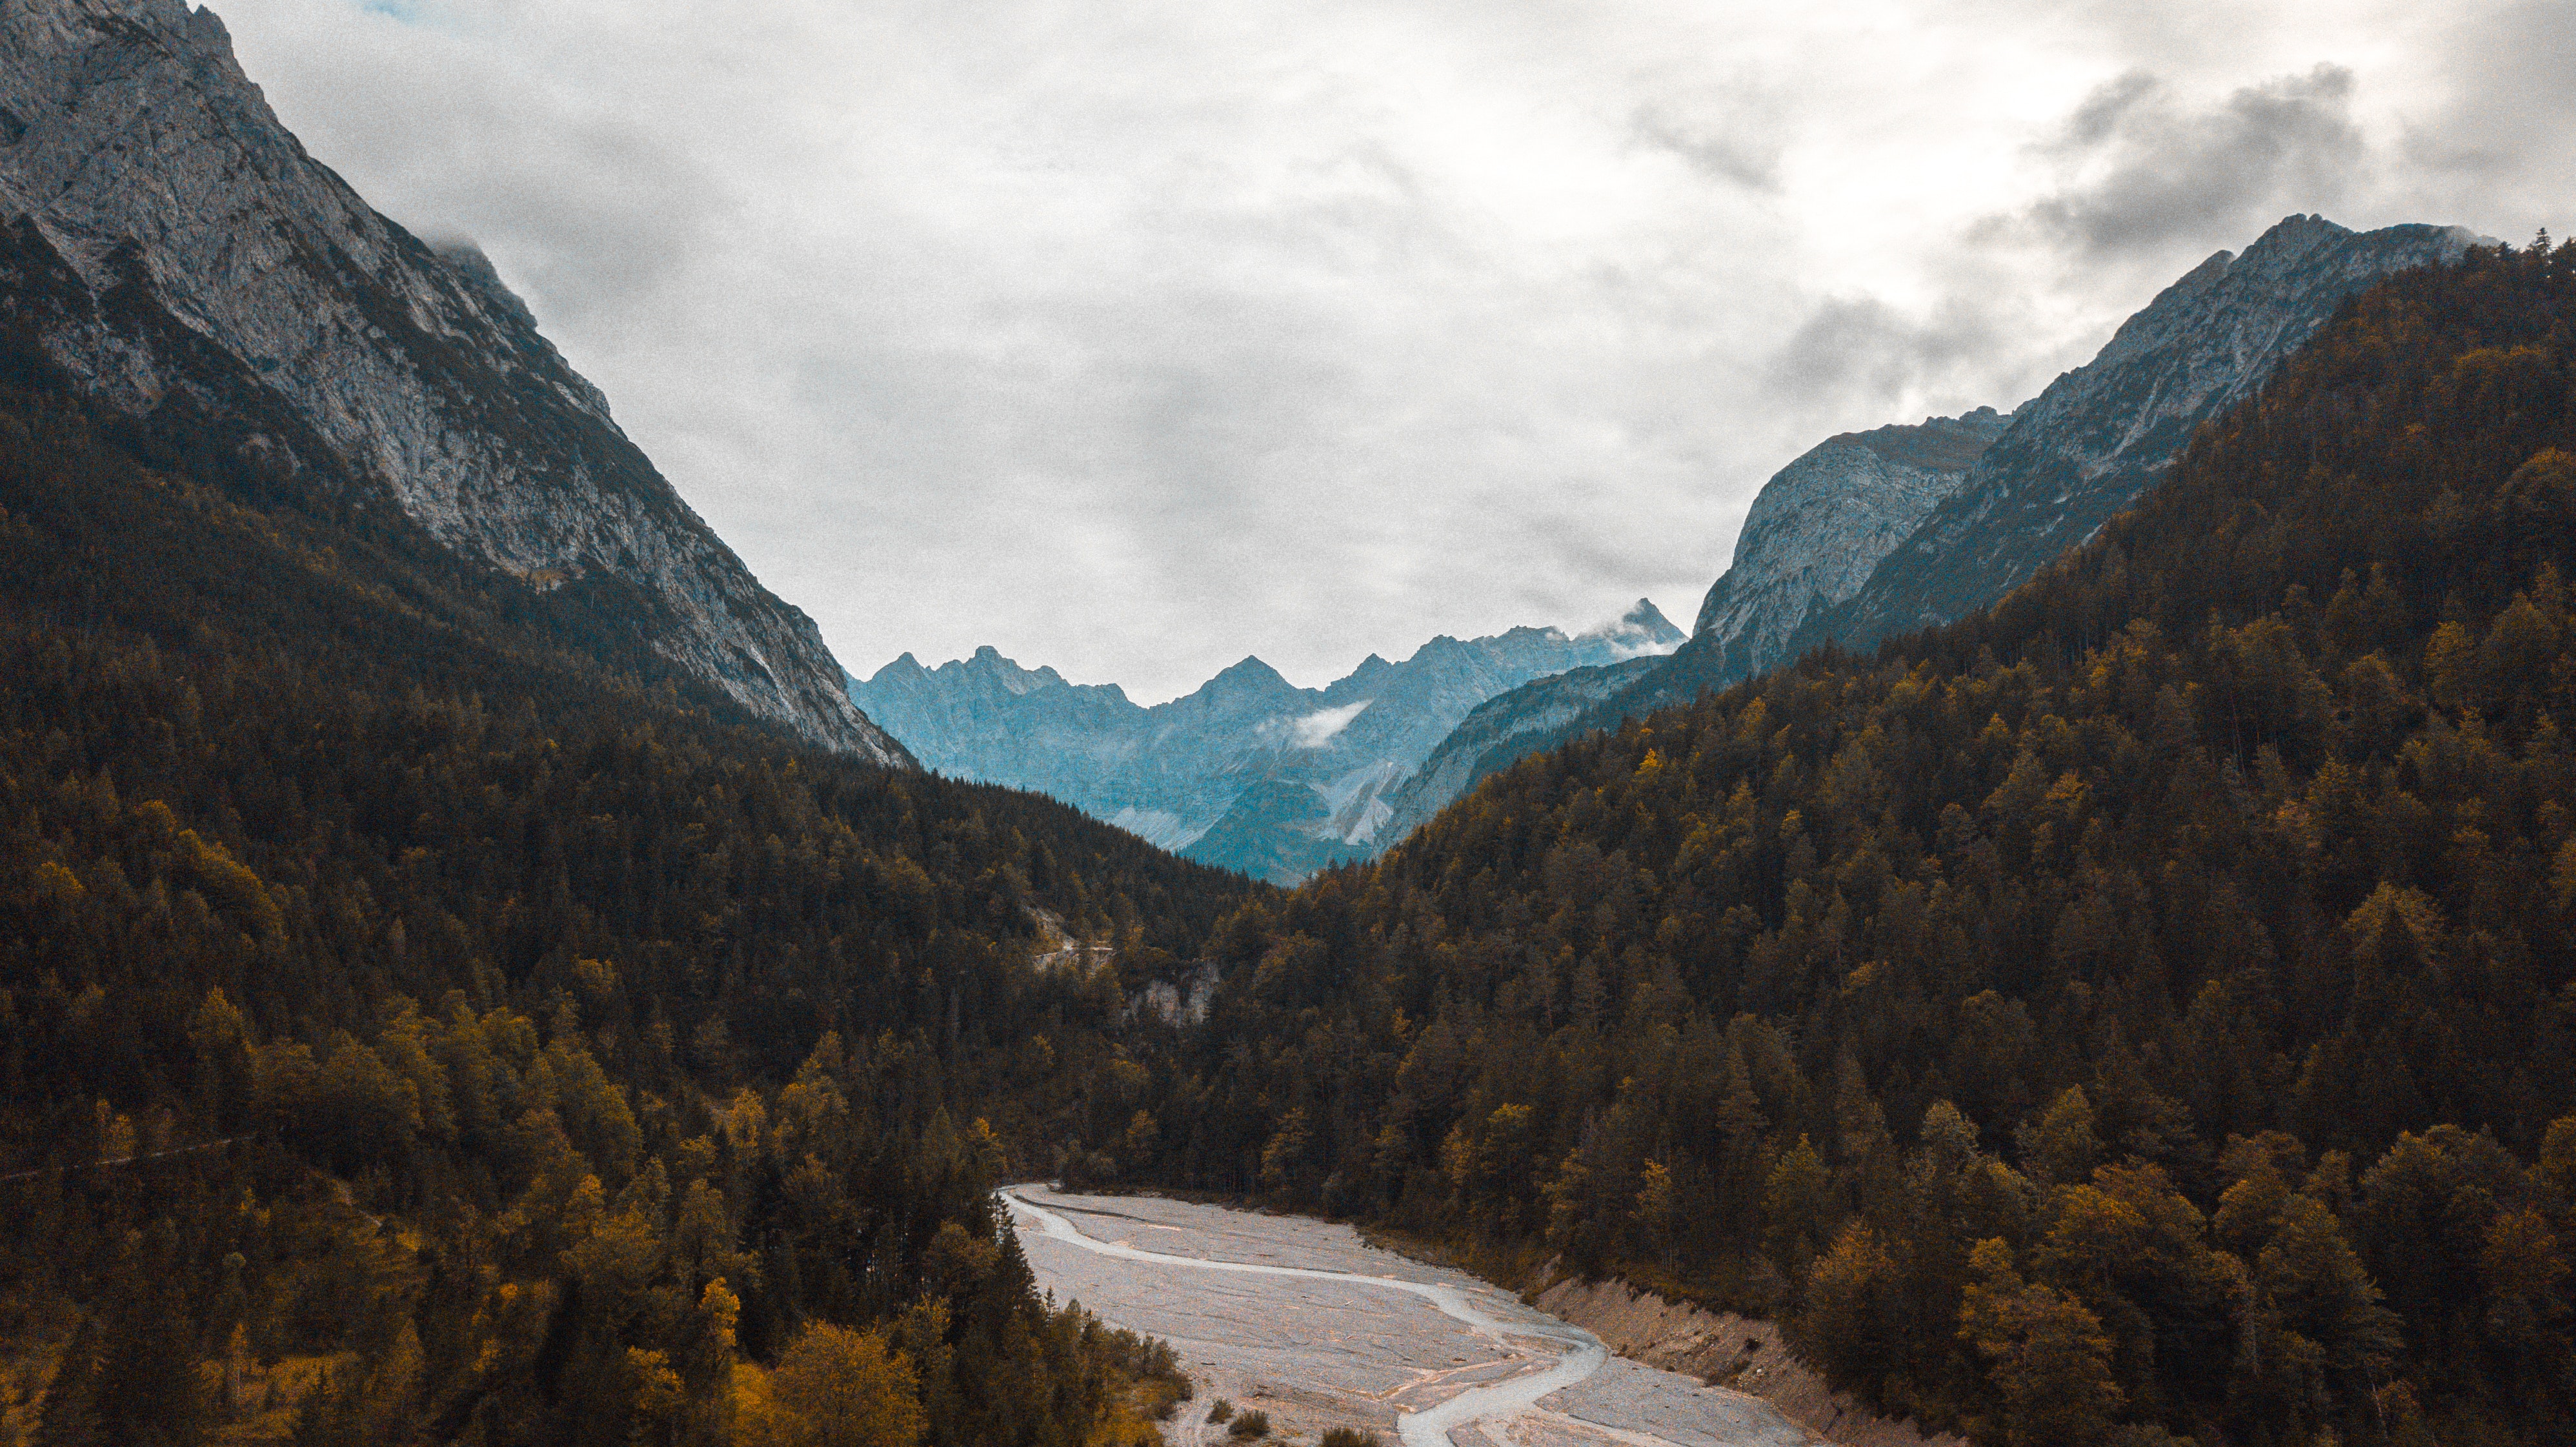
mountainous landforms, mountain, highland, nature, wilderness, valley, mountain range, natural landscape, sky, mountain pass, ridge, hill, alps, road, cloud, tree, national park, river, fell, geological phenomenon, hill station, landscape, fjord, bank, moraine, terrain, lake, mount scenery, autumn, forest, massif